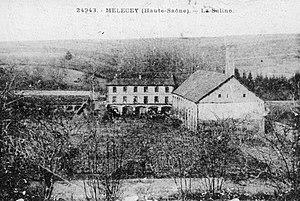
La saline de Mélecey.
Les houillères et saline de Mélecey sont des mines de charbon et de sel gemme du bassin keupérien situé dans le département de la Haute-Saône, en Bourgogne-Franche-Comté, dans l'est de la France. Elles sont exploitées sur le territoire des communes de Mélecey et de Fallon de 1778 à 1865 pour le charbon et de 1850 à 1873 pour le sel. L'exploitation du charbon sur place pour l'évaporation de la saumure permet à la compagnie de diminuer le coût de revient du sel. En 1865, un coup de grisou éclate dans la mine du Buissons-Brûlé et fait dix morts, provoquant l'arrêt de l'extraction charbonnière dans la concession.
Mélecey est une commune française située dans le département de la Haute-Saône, en région Bourgogne-Franche-Comté.